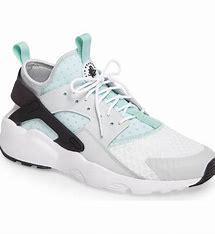
Brand: Nike
Model: Air Huarache Run Ultra